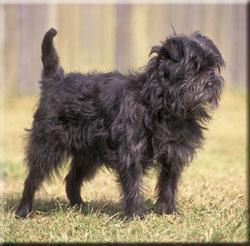
affenpinscher